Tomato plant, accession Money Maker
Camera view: bottom (45 deg); turntable rotation: 210 degrees
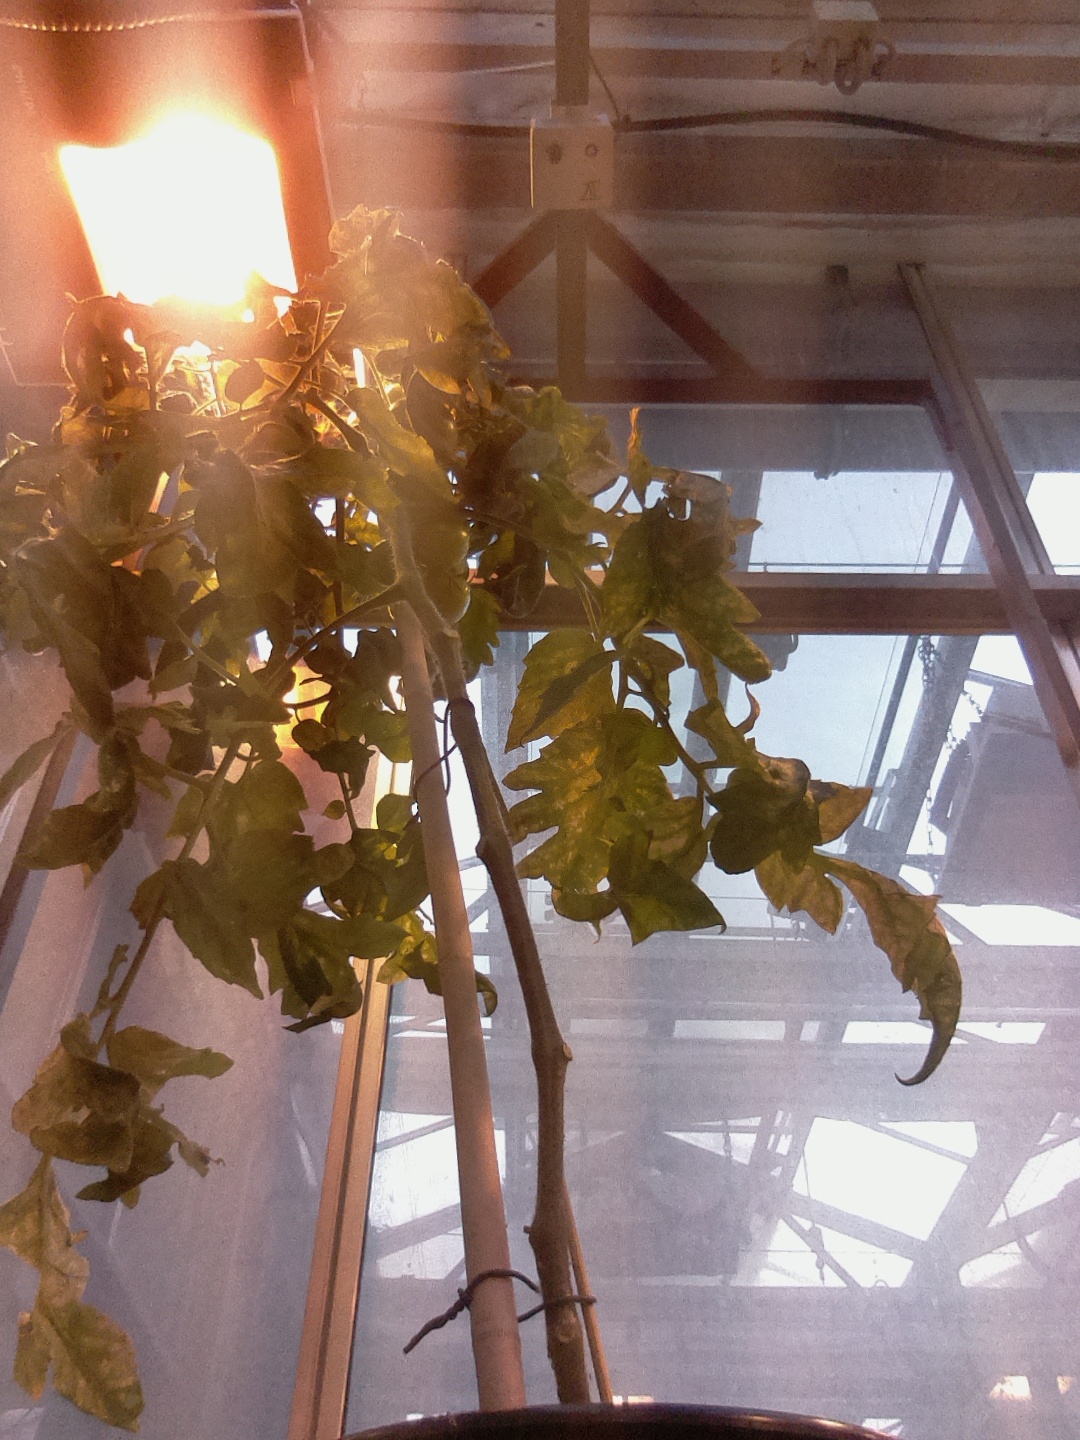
BBCH growth stage 77: 70%-80% of final fruit size